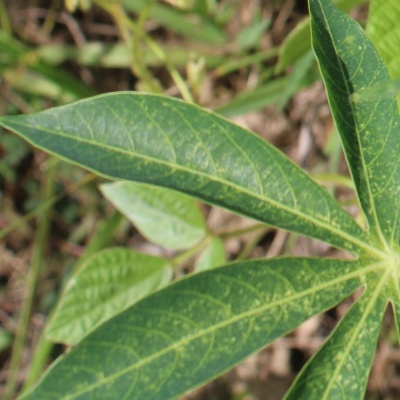
Crop: Cassava
Condition: green mite